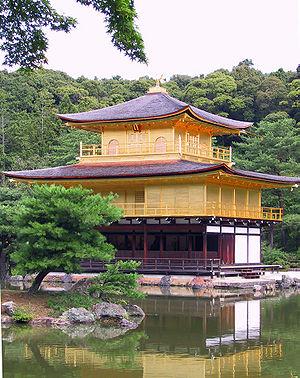
Cette liste présente les principaux temples bouddhistes au Japon par région et par préfecture.